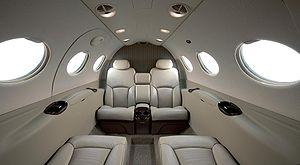
Le Cessna Citation Mustang, Modèle 510, est un jet d'affaires très léger construit par Cessna Aircraft Company à Independence, Kansas. Il a été en production de 2005 à 2017 pour un total de 470 exemplaires livrés.